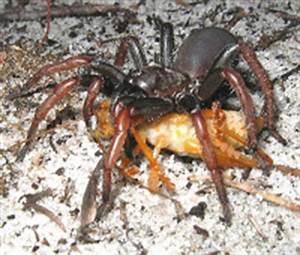
Label: ragno